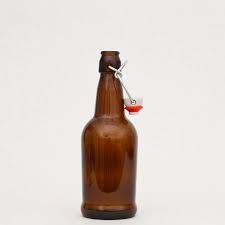
Waste category: glass